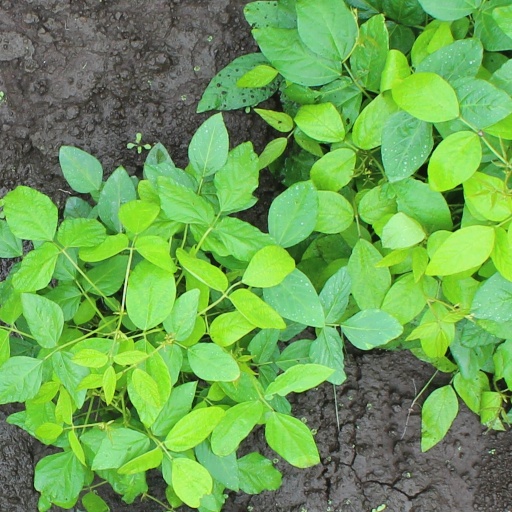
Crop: soybean